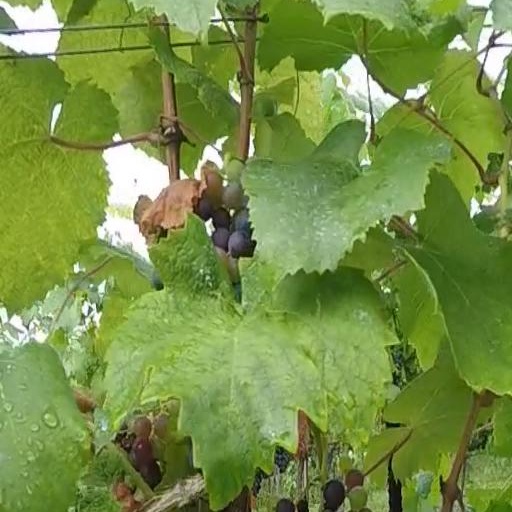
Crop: grape